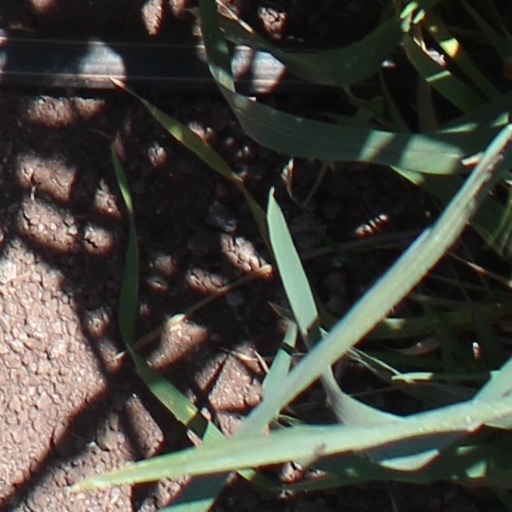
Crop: wheat